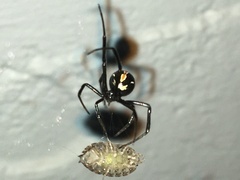
Species: Lactrodectus_hesperus